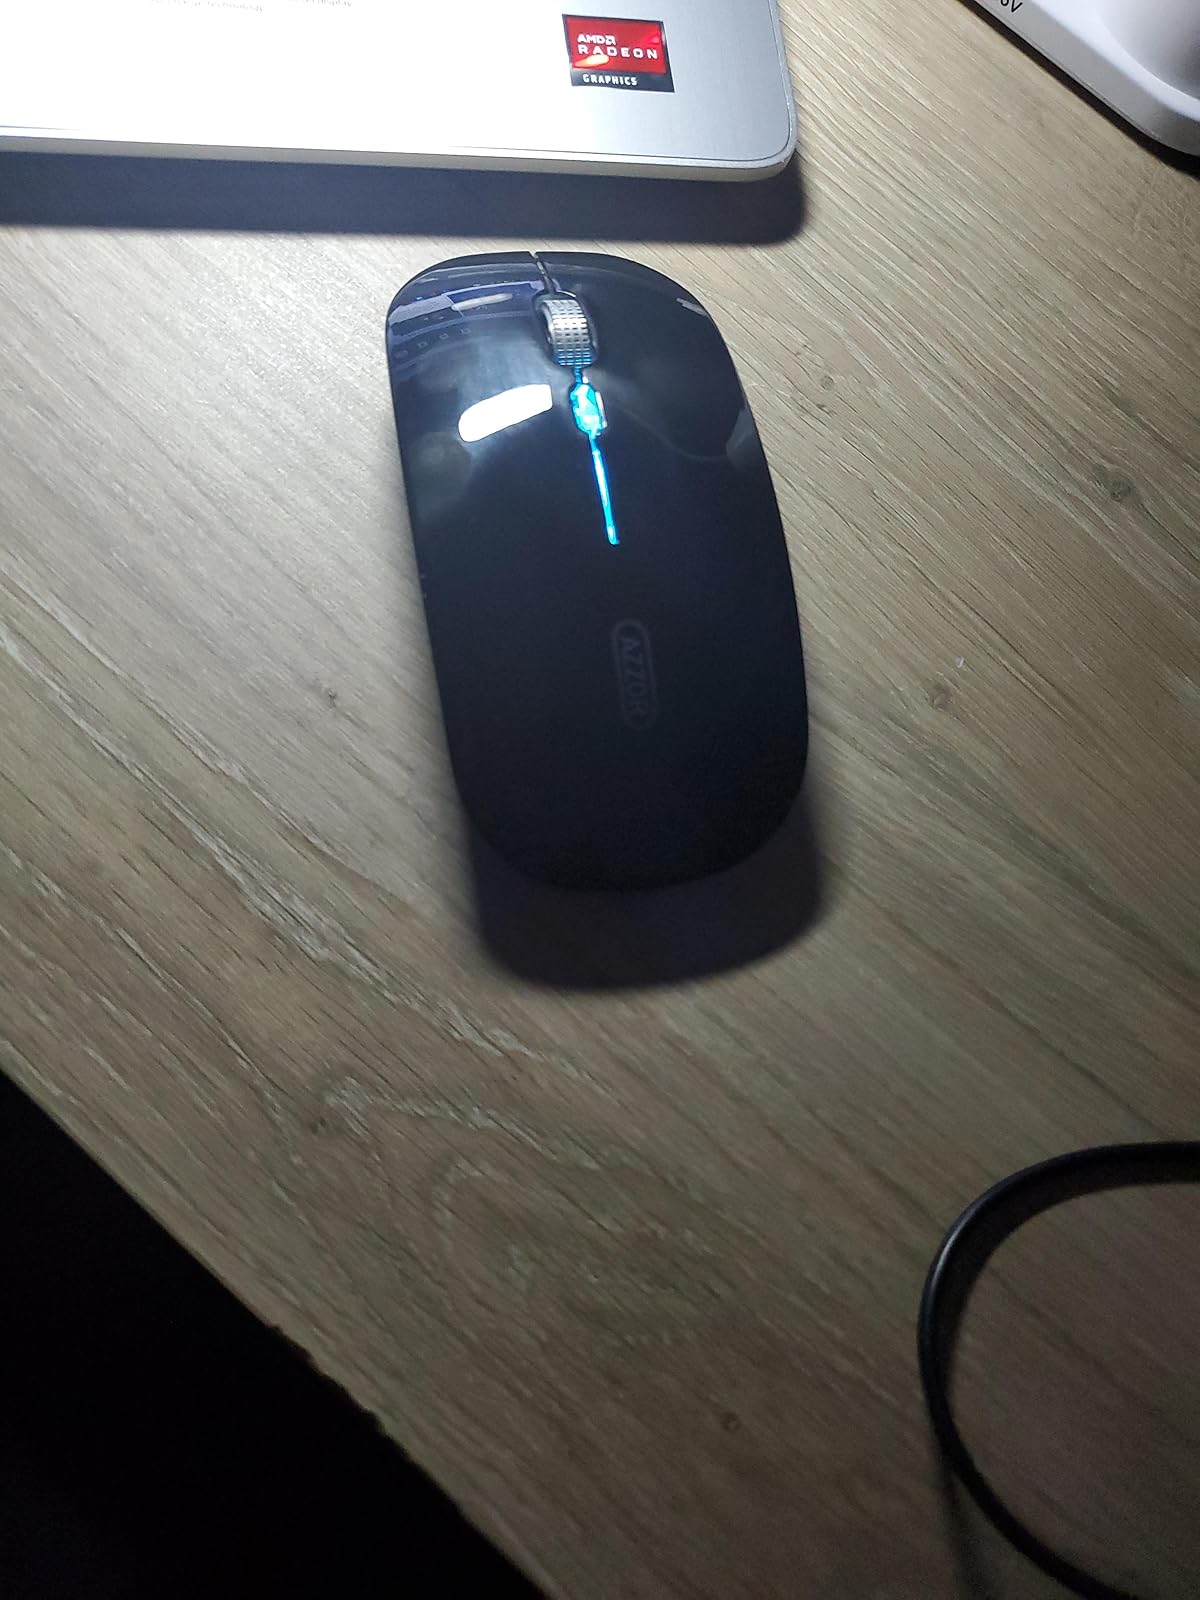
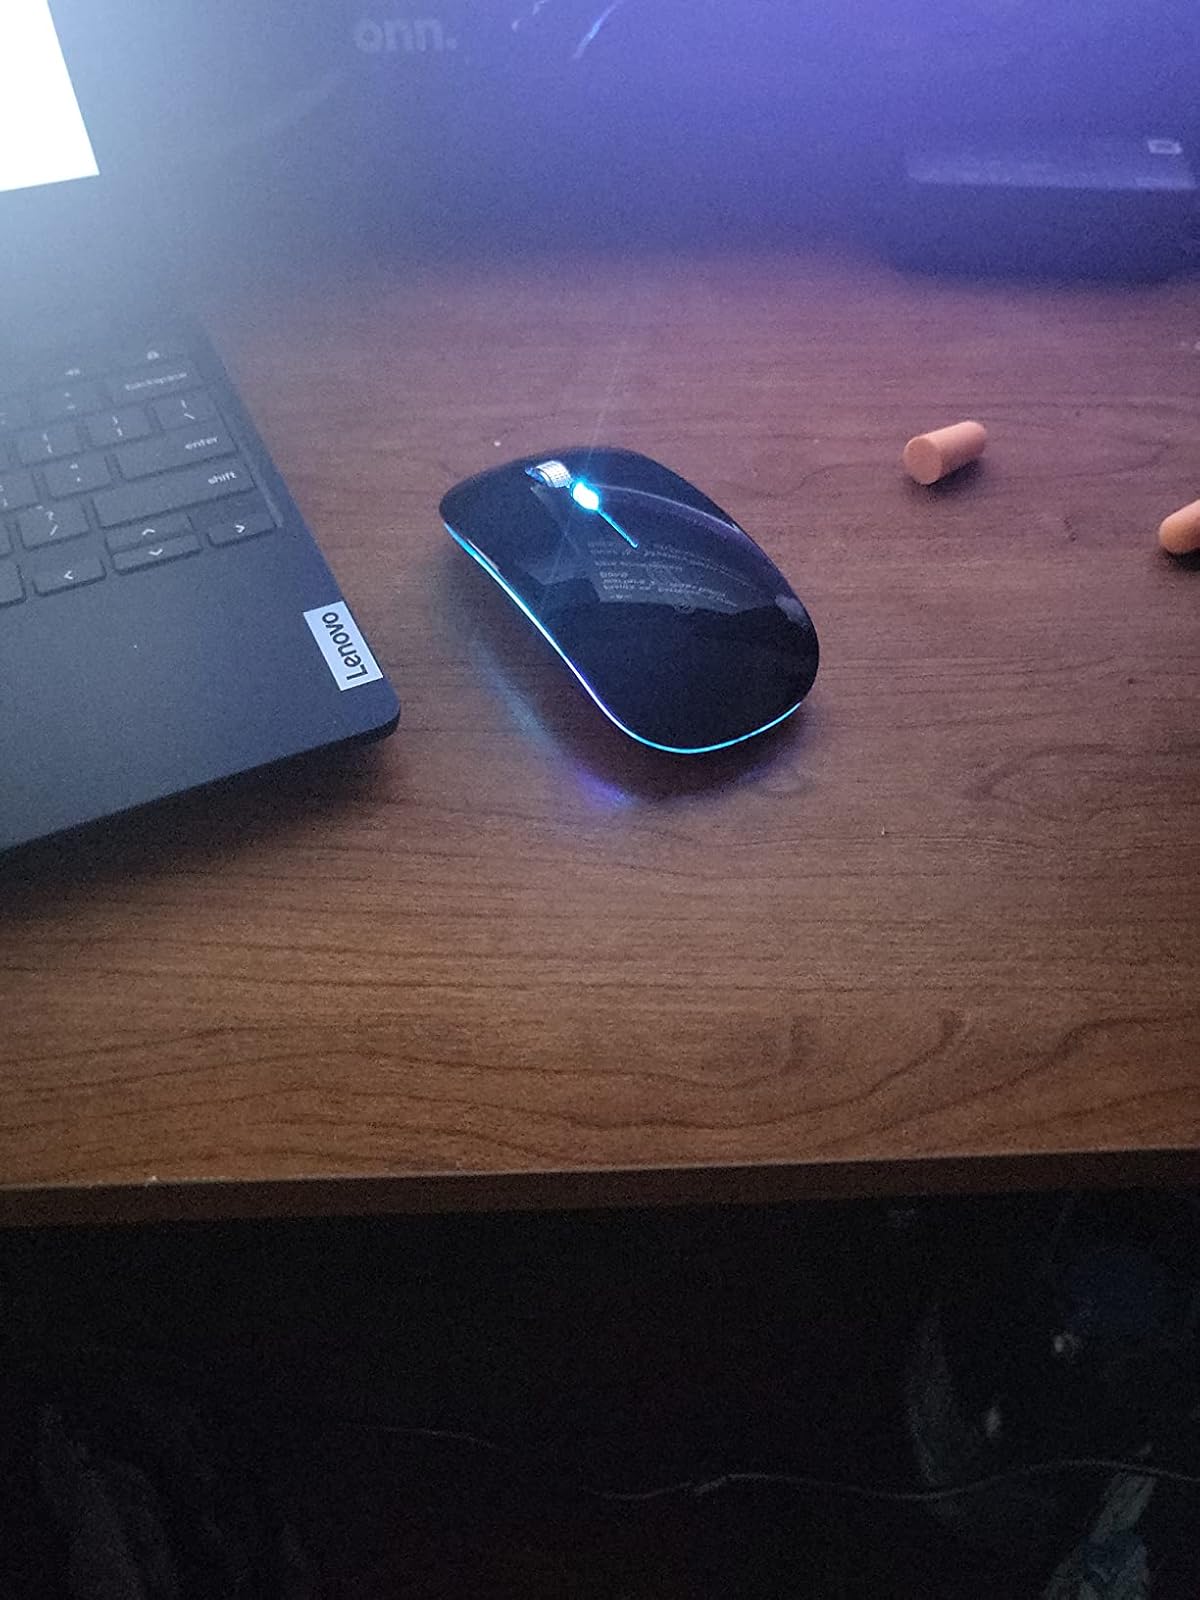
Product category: mouse
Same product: yes